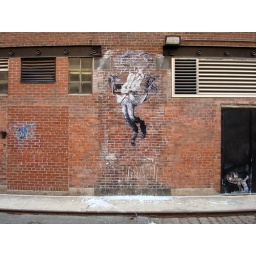
Hand painted woodcuts on paper pasted on wall by street artist ELBOW-TOE.